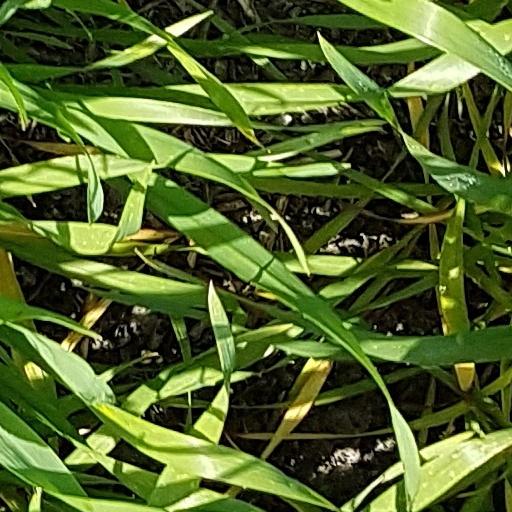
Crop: wheat